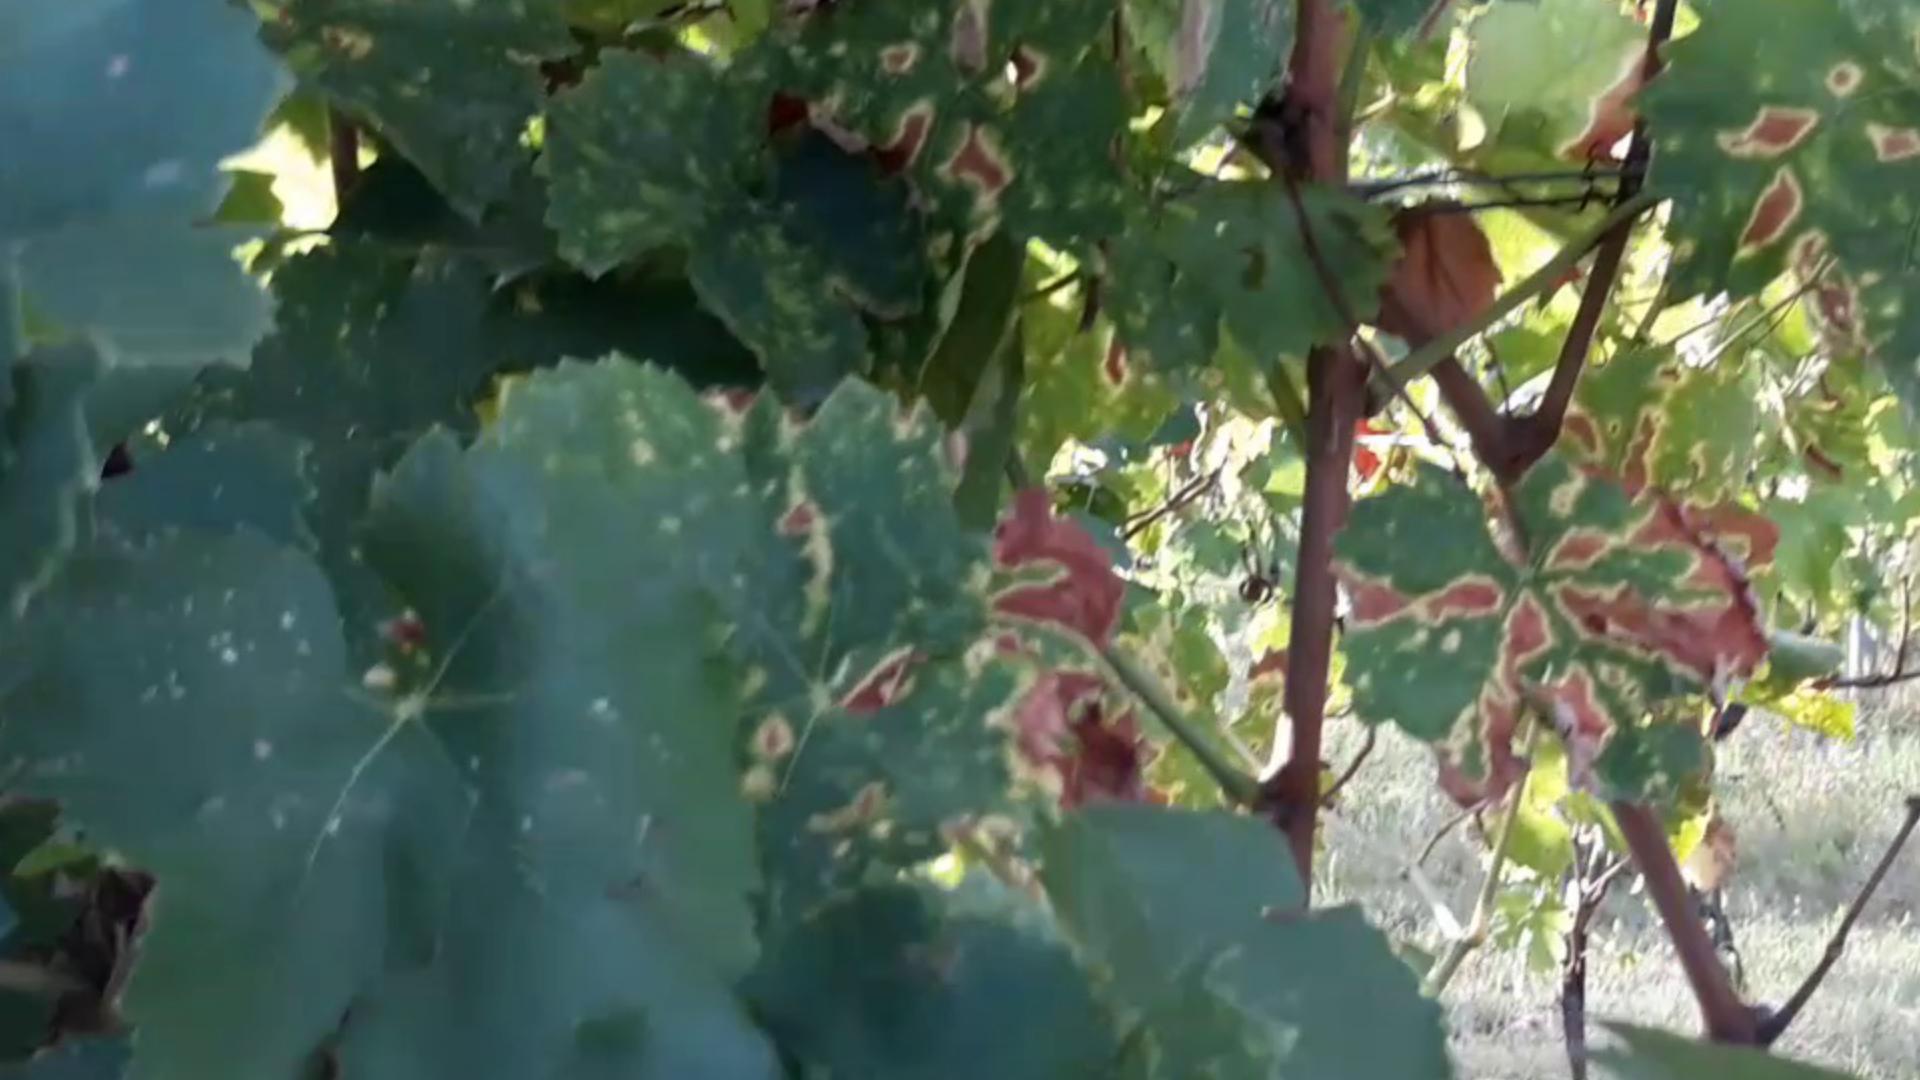
Label: esca